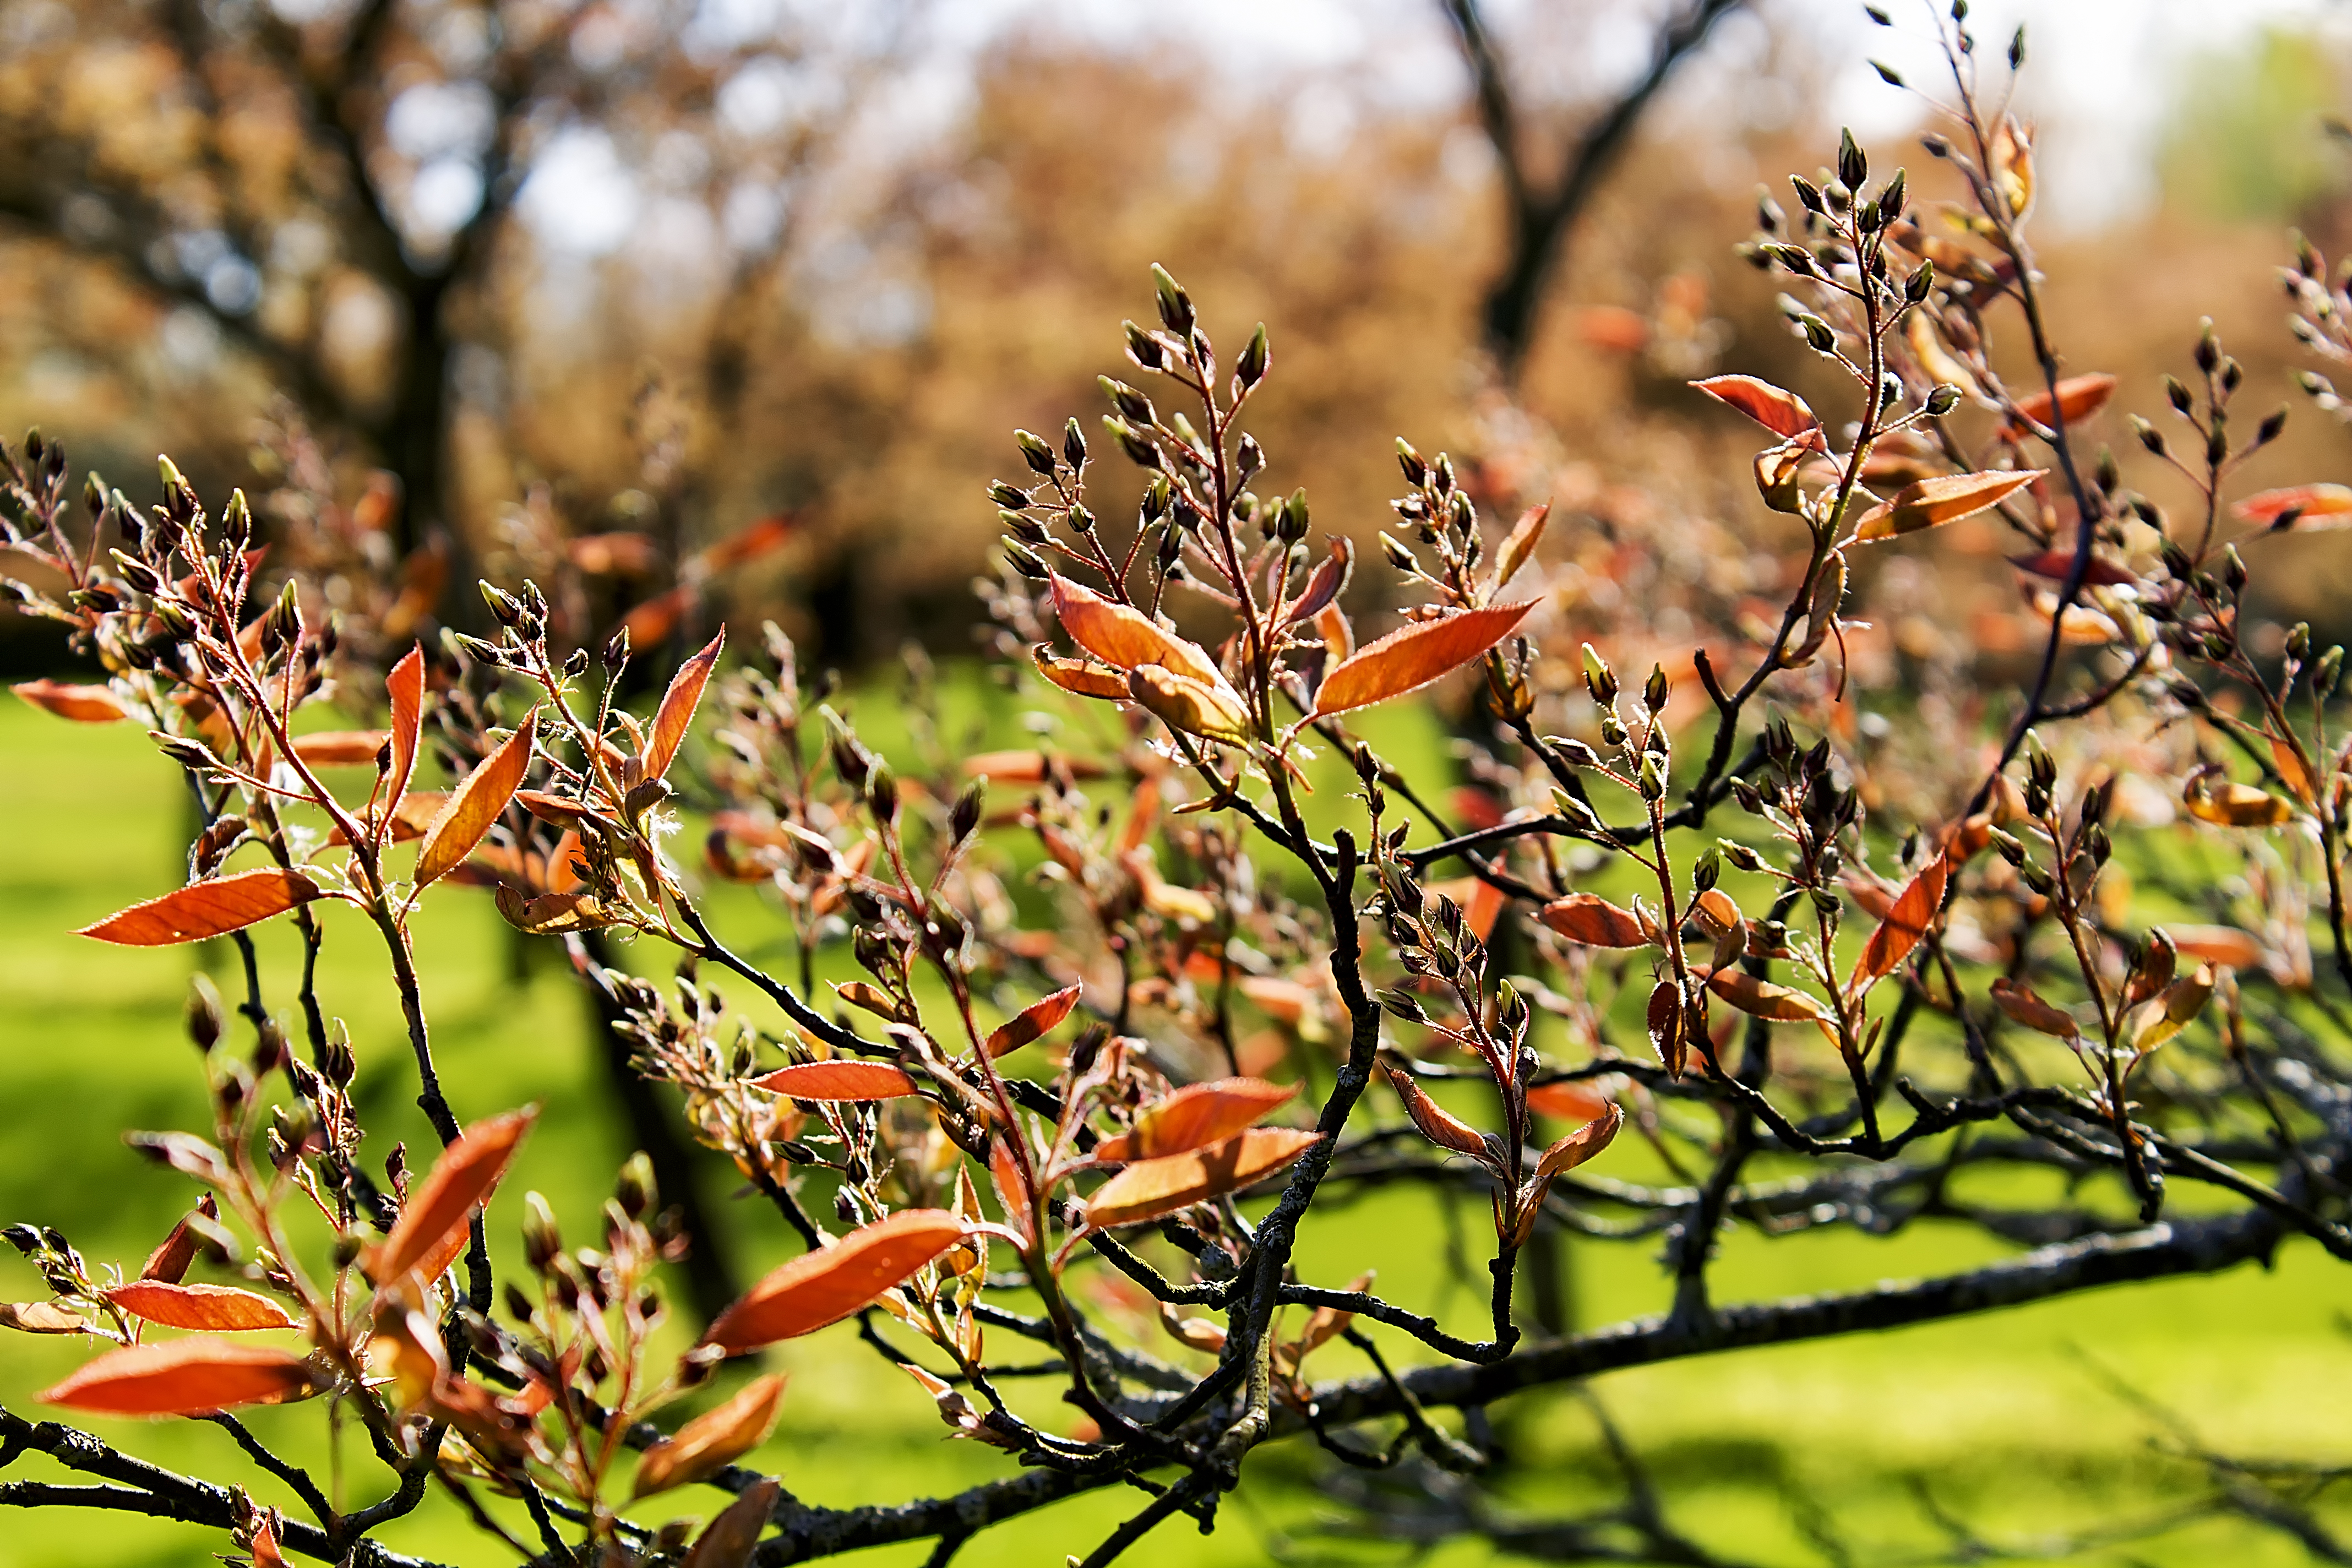
tree, nature, grass, branch, blossom, plant, sunlight, leaf, flower, spring, green, autumn, botany, flora, season, fauna, wildflower, leaves, shrub, finland, helsinki, macro photography, flowering plant, woody plant, land plant, thorns spines and prickles